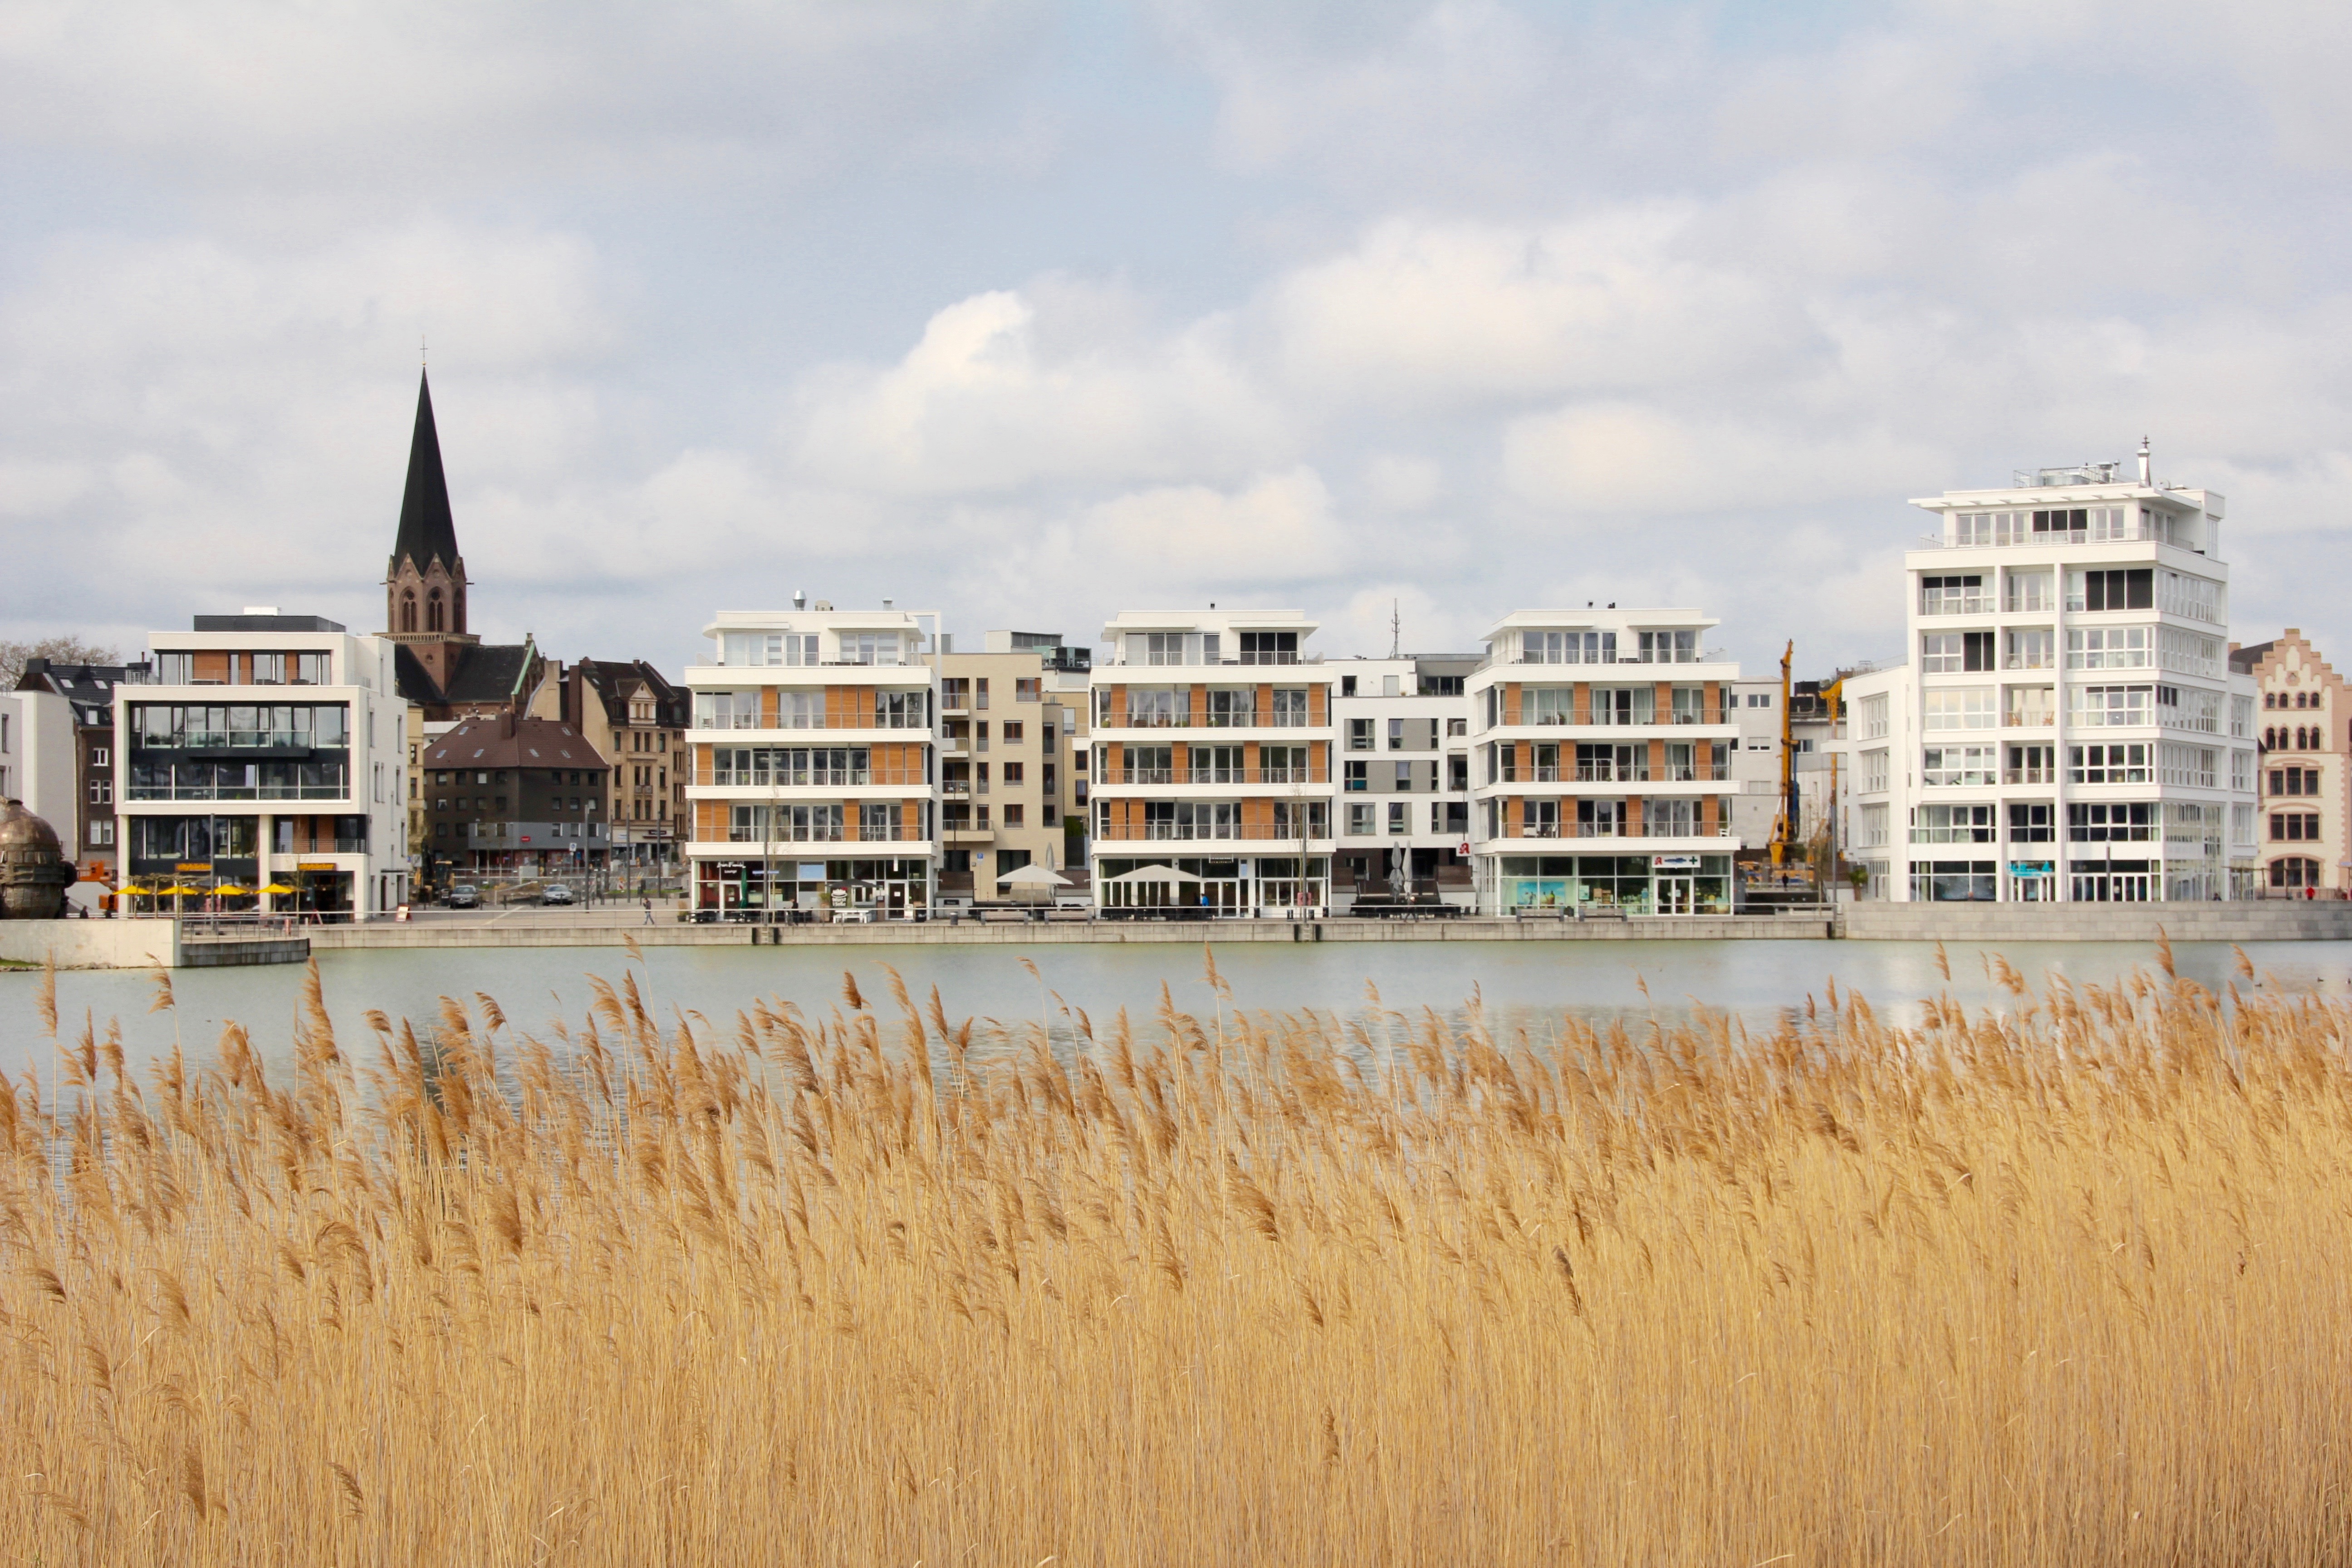
coast, water, nature, horizon, dock, plant, skyline, lake, cityscape, panorama, reed, idyllic, marina, tower block, leaves, bank, homes, dortmund, mirroring, lake rose, new building, residential area